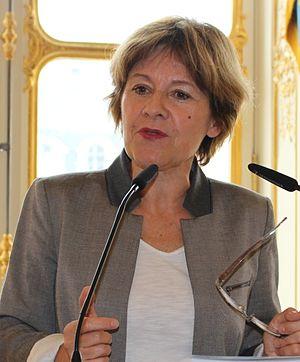
Sylvie Robert, sénatrice d'Ille-et-Vilaine (Bretagne) - Remise du rapport sur l'extension des horaires d'ouverture des bibliothèques
Cet article donne la liste des 348 sénateurs de la période comprise entre les deux élections sénatoriales, soit élus à l'issue des élections sénatoriales de 2011 ou 2014, soit suppléant les élus ayant été nommés au gouvernement ou décédés, soit élus à l'occasion d'élections sénatoriales partielles.
Longtemps terre démocrate-chrétienne, le département d'Ille-et-Vilaine a progressivement basculé vers la gauche au cours de ces quarante dernières années. Les élections municipales de mars 1977 en sont l'une des principales illustrations tout comme celle de l'élection du premier président socialiste du conseil général en 2004.
Cet article donne la liste des 348 sénateurs de la période comprise entre les deux élections sénatoriales, soit élus à l'issue des élections sénatoriales de 2014 ou 2017, soit suppléant les élus ayant été nommés au gouvernement ou décédés, soit élus à l'occasion d'élections sénatoriales partielles.
Sylvie Robert, née le 28 août 1963, est une femme politique française. Membre du Parti socialiste, elle est sénatrice d'Ille-et-Vilaine depuis le 1ᵉʳ octobre 2014.